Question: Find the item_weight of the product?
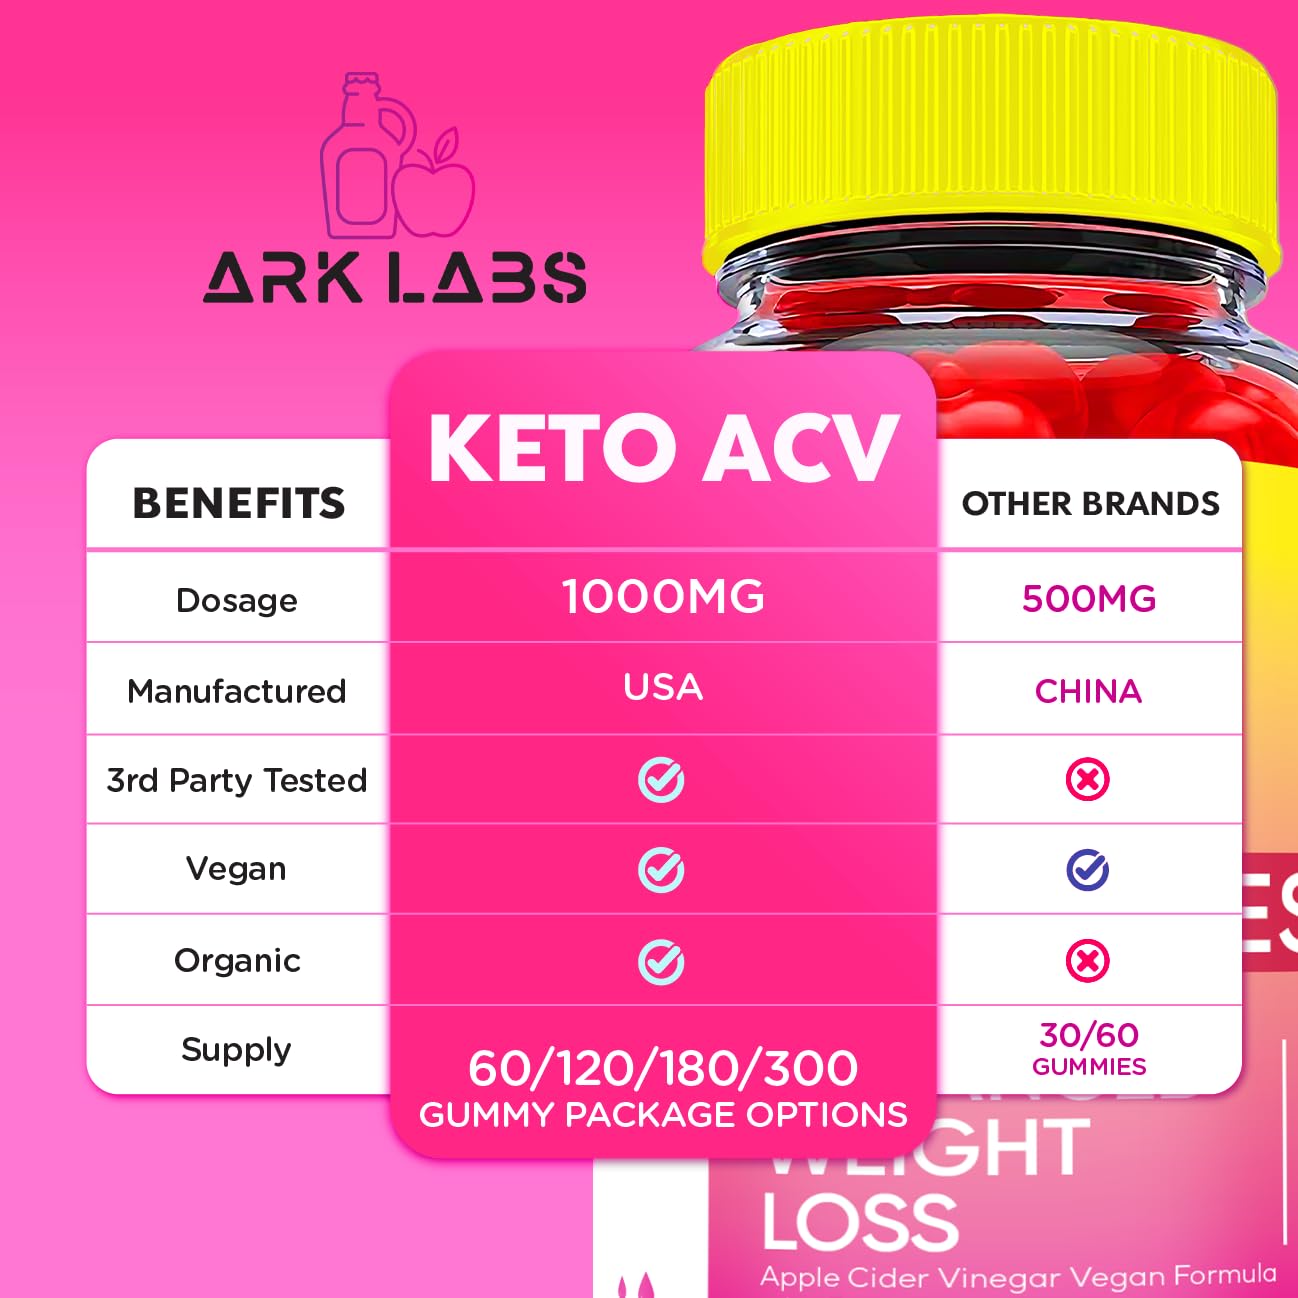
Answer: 1000.0 milligram